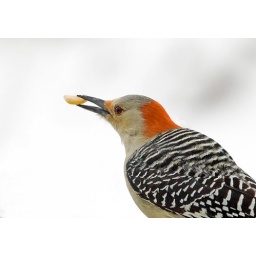
I never see the male and female in together.Berkshire, NYJerry Acton